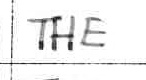
Label: Wizards